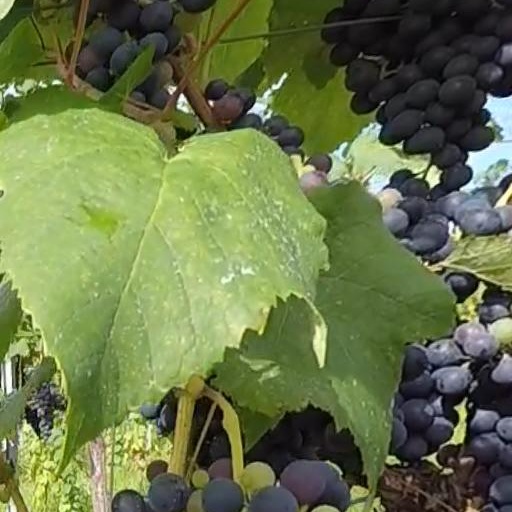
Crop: grape